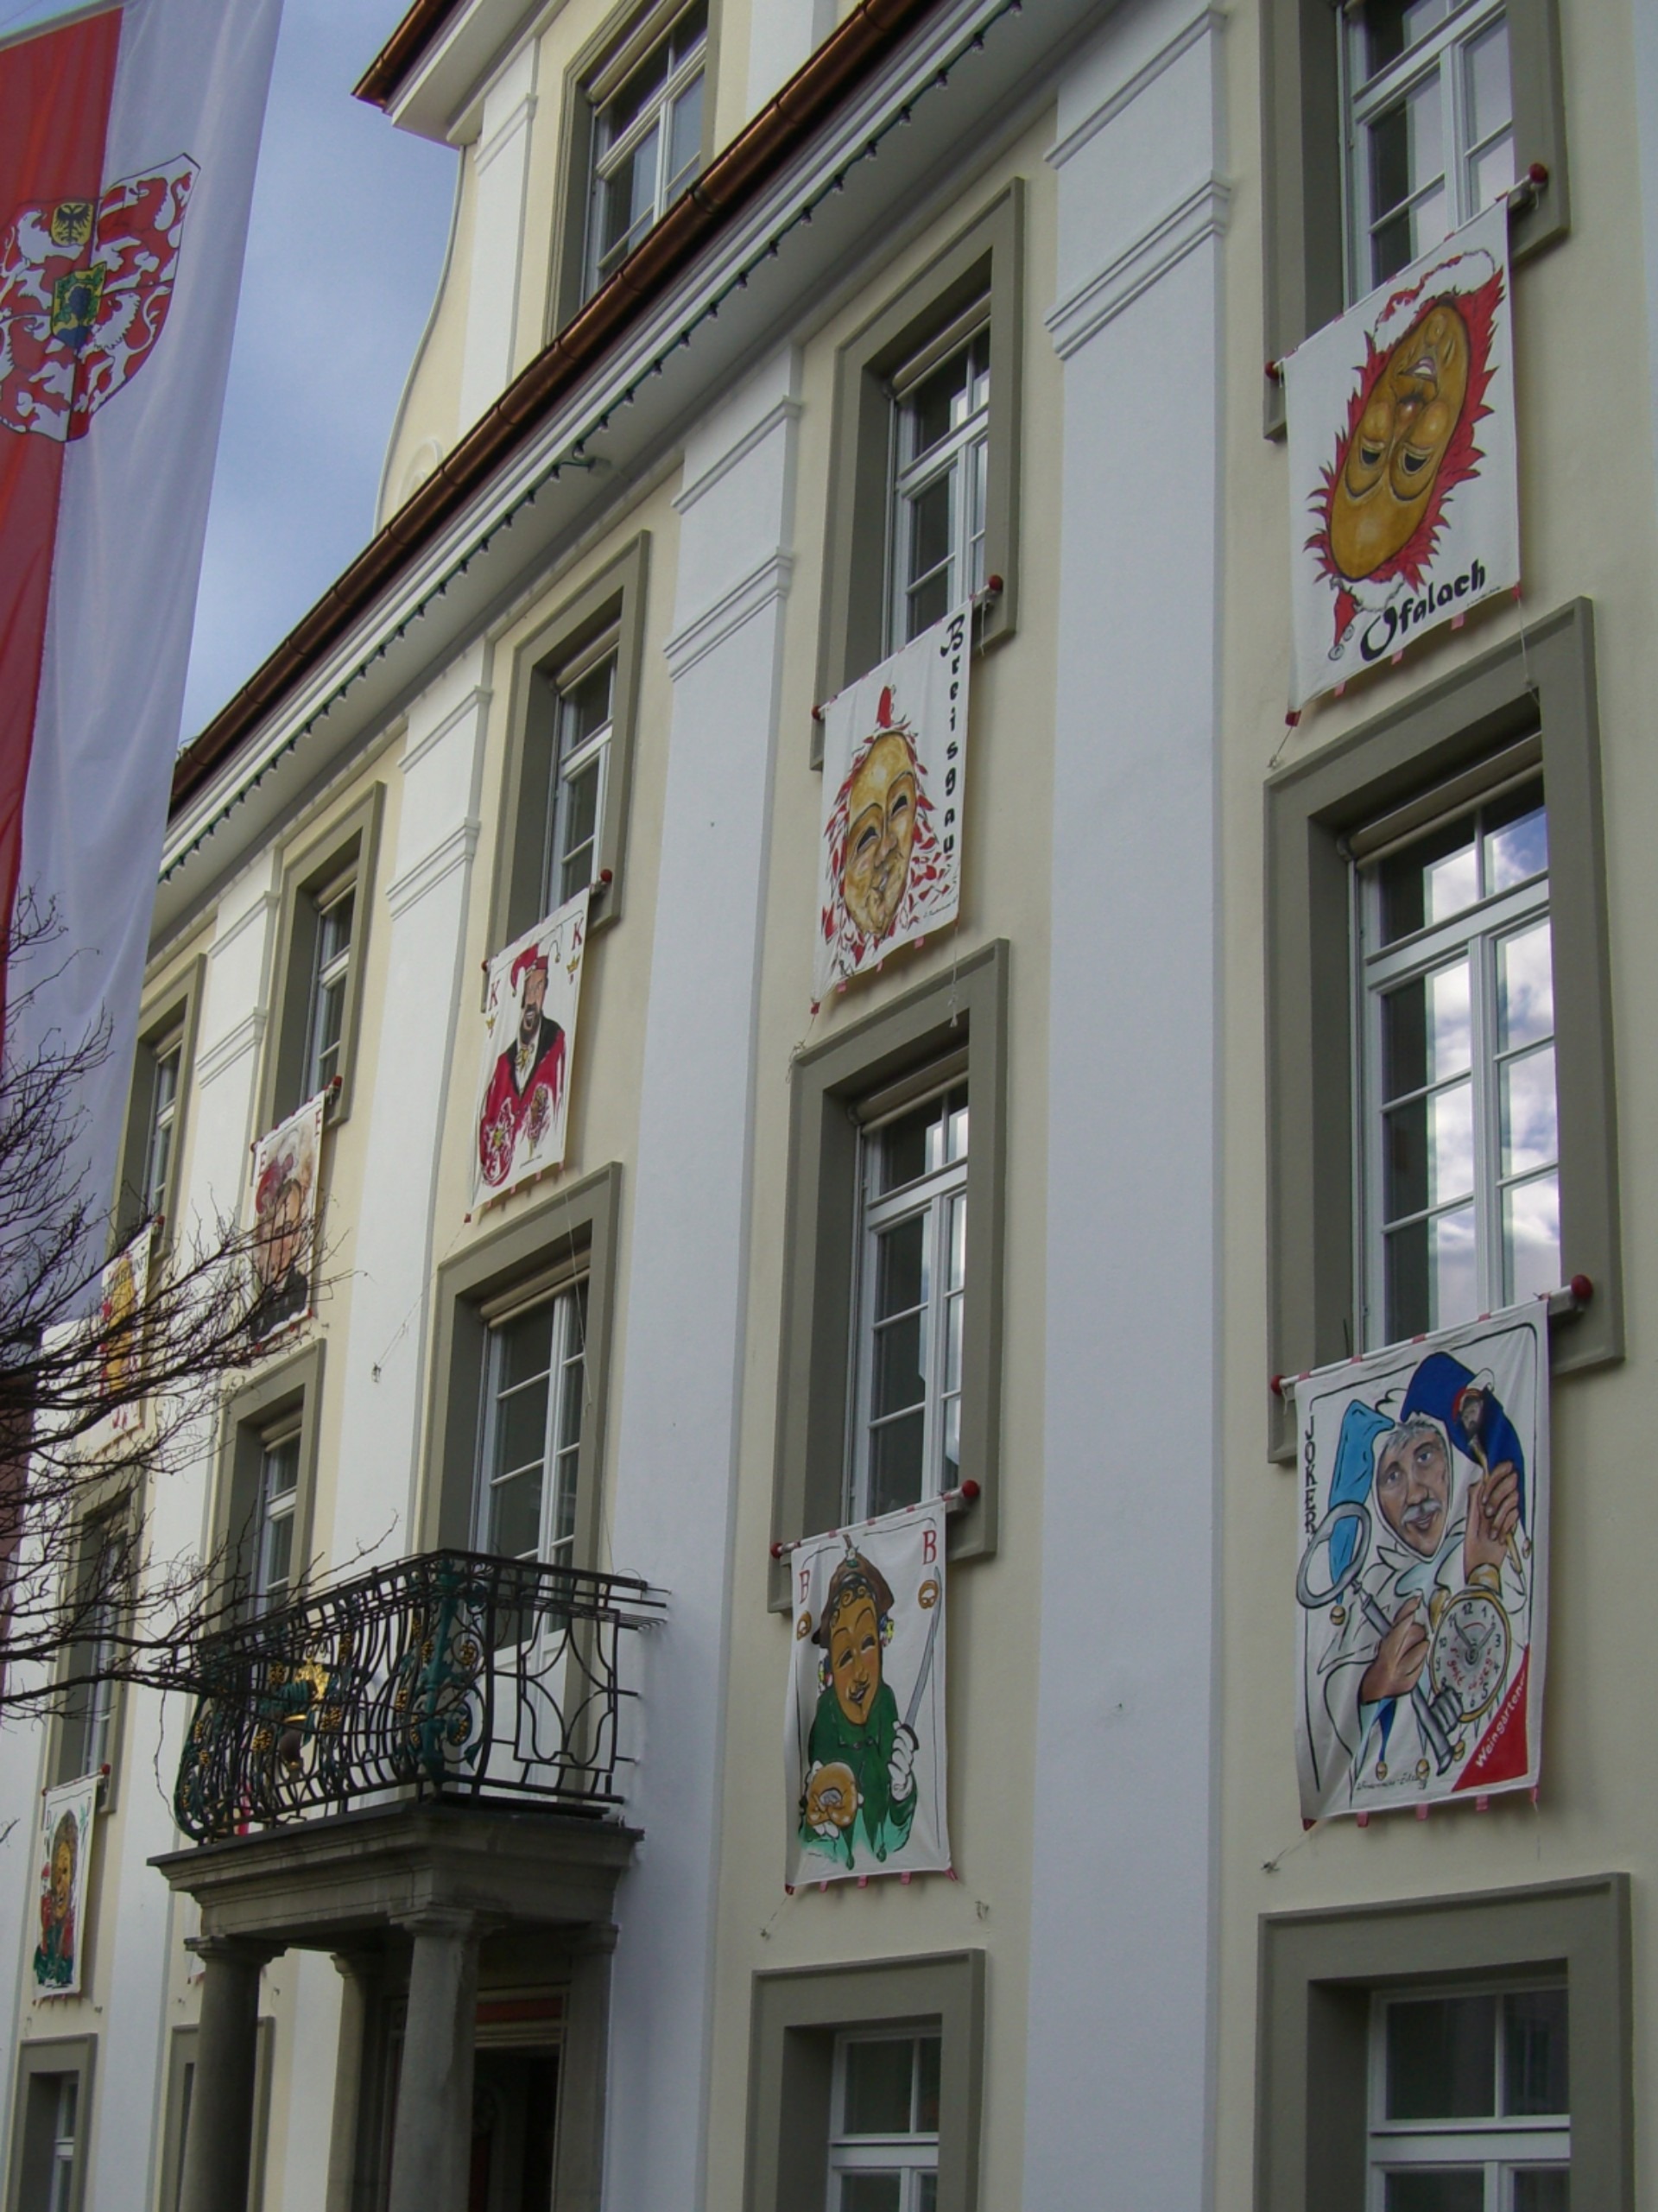
house, window, building, balcony, decoration, carnival, flag, facade, property, home front, housewife, hausdeko, fasnet